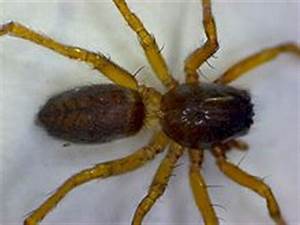
Label: spider